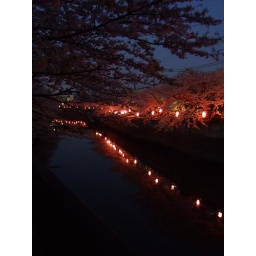
here was narrow river near my home. Cherry blossom trees and paper lanterns.